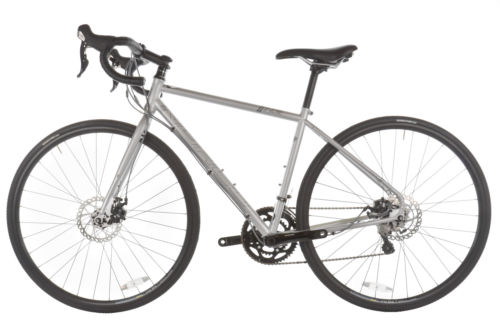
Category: bicycle